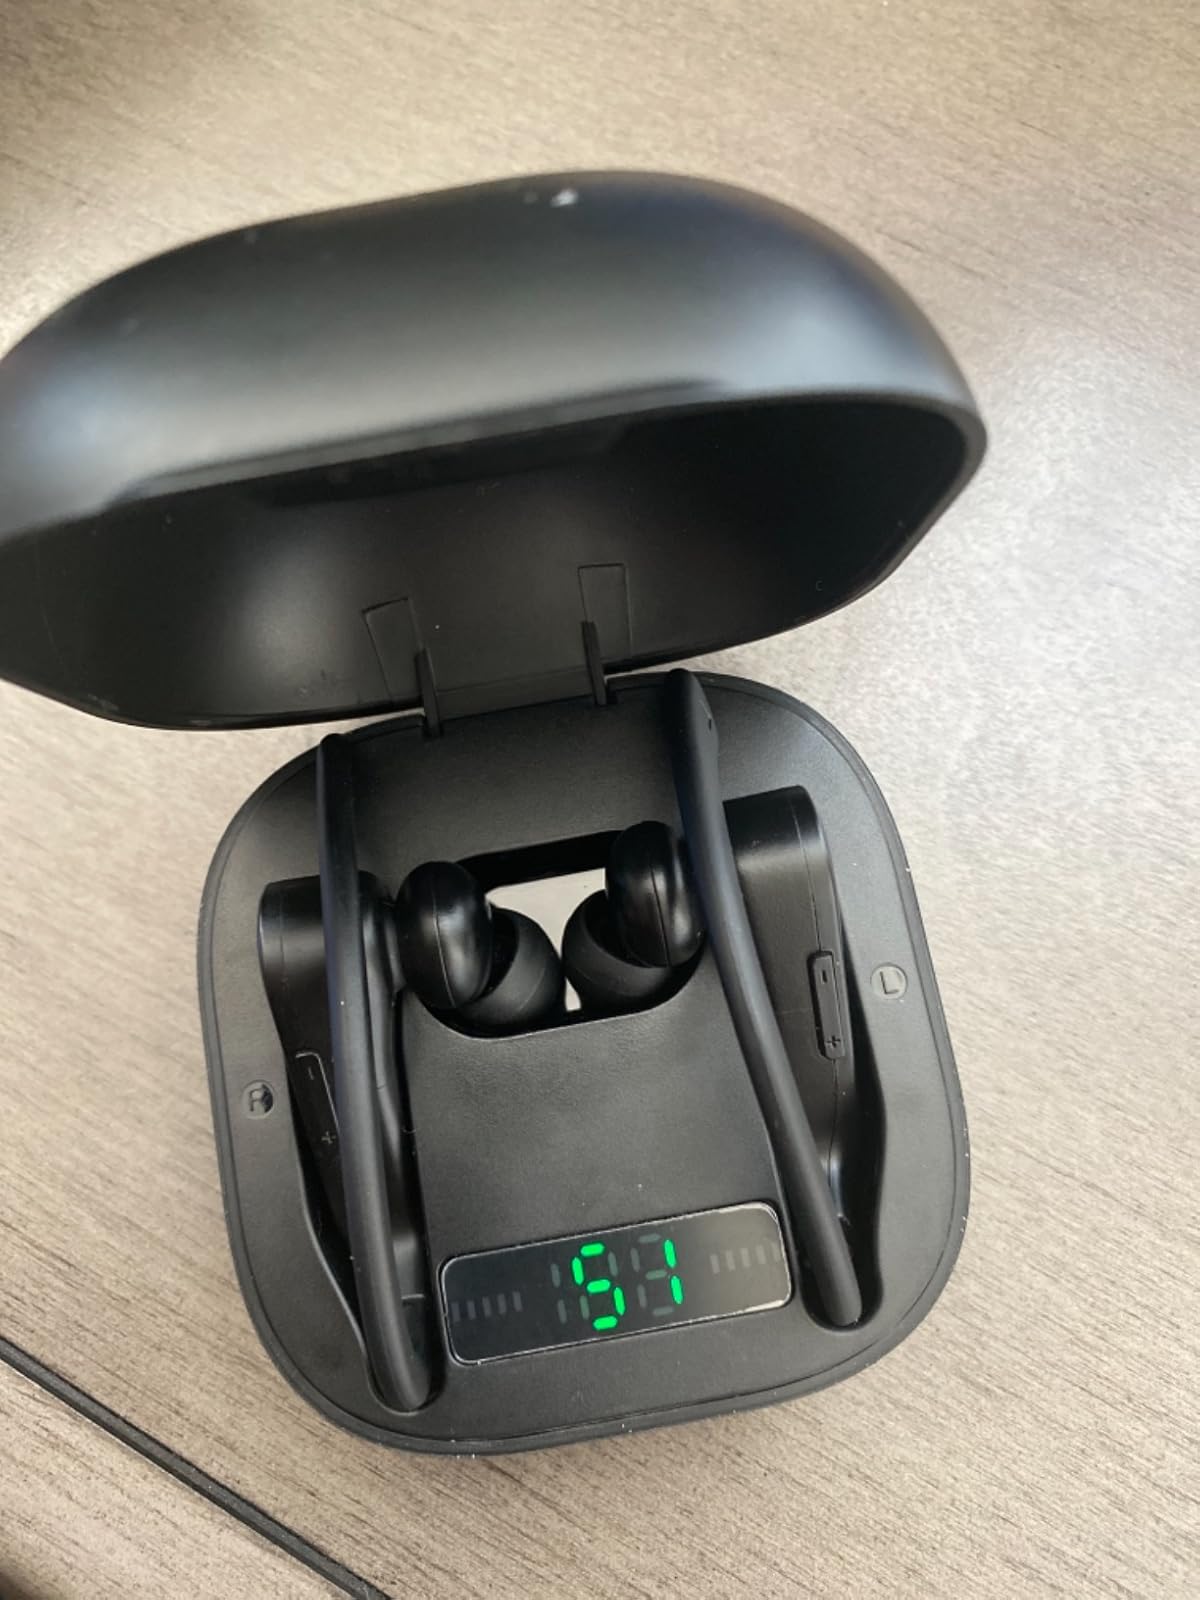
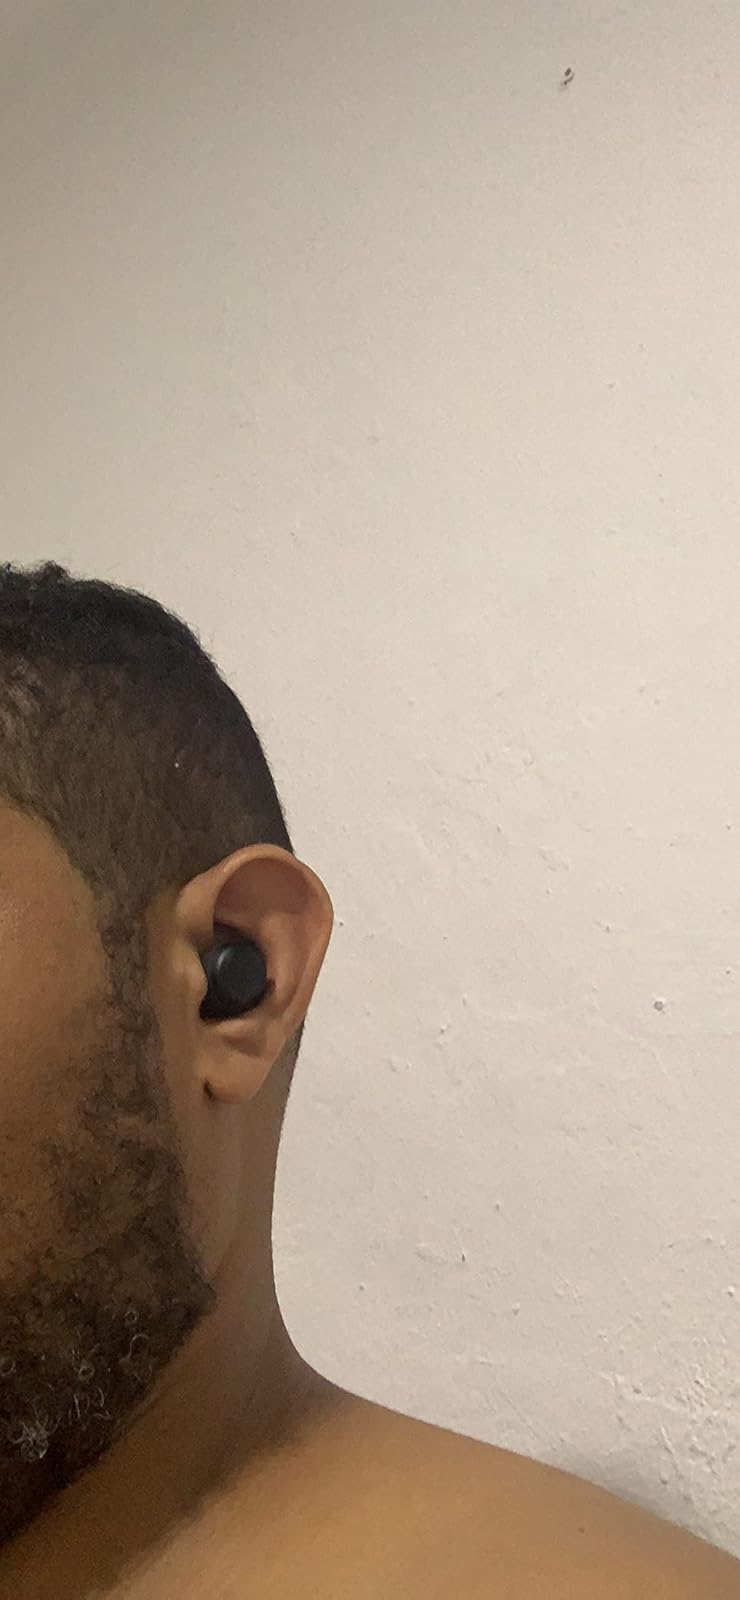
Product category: earbuds
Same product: no